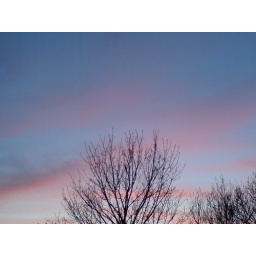
Shades of pink and blue in a march sunset.